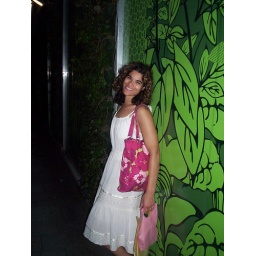
This is on the tree lined street in Harajuku outside a public restroom painted oh so prettily